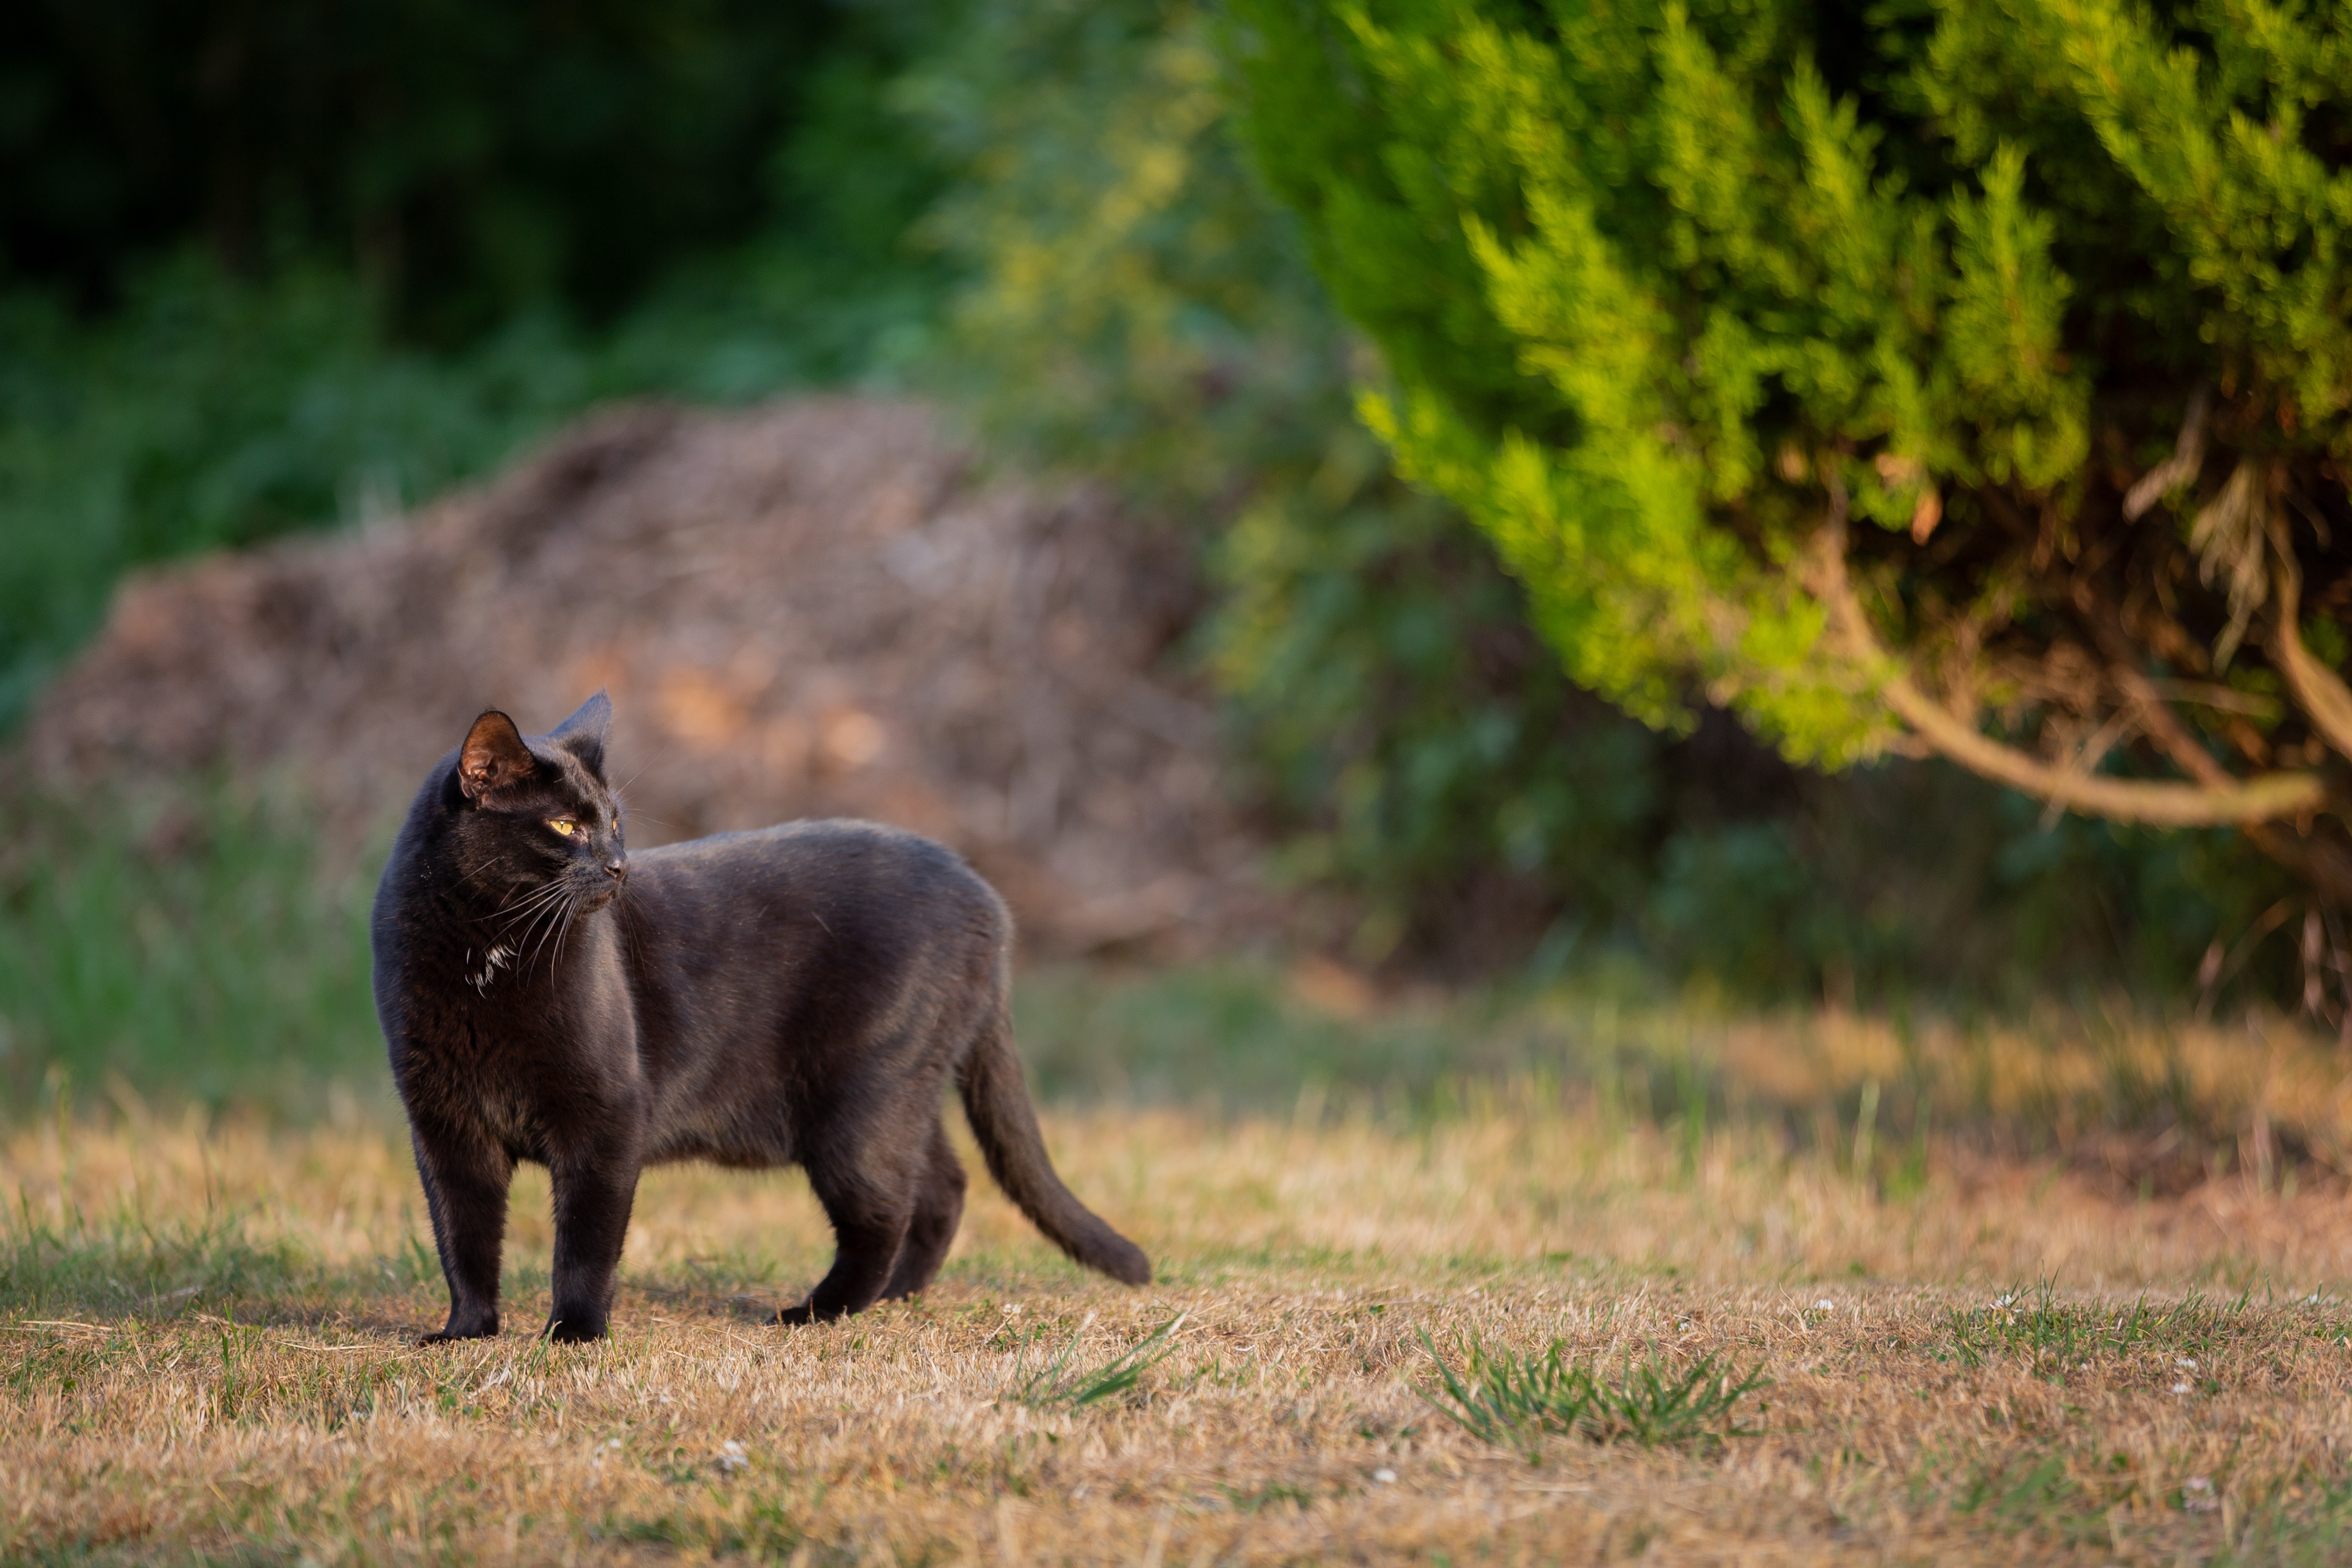
mammal, vertebrate, wildlife, terrestrial animal, felidae, carnivore, grass, tree, organism, canidae, wild cat, plant, tail, national park, fur, big cats